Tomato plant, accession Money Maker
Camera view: vertical (180 deg); turntable rotation: 180 degrees
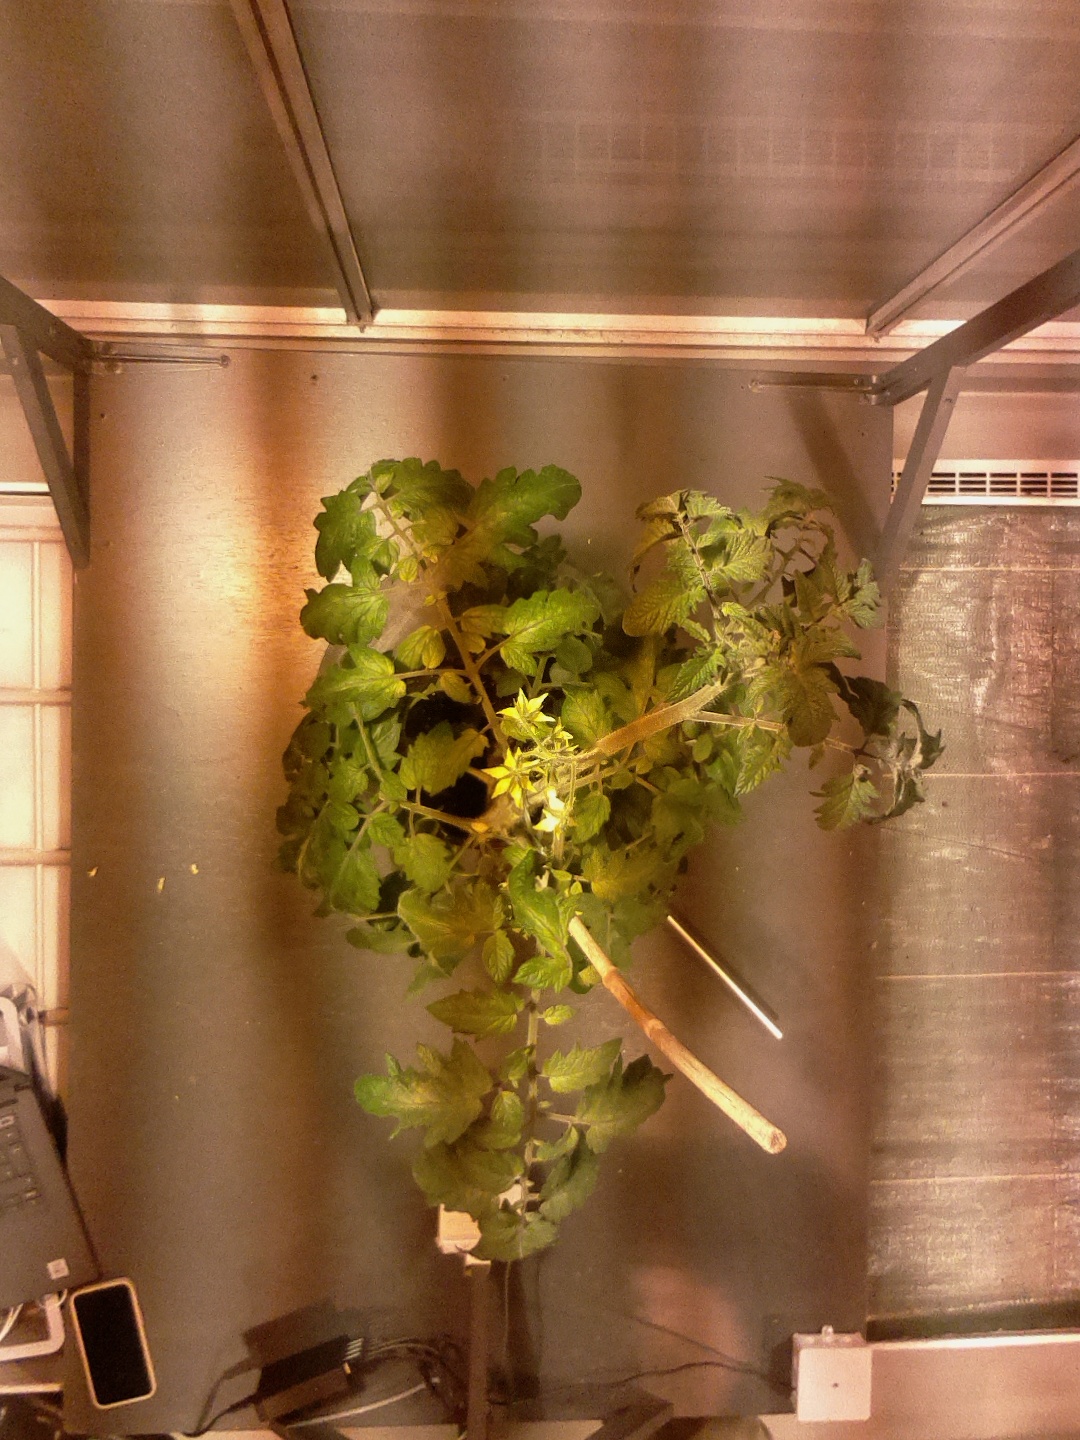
BBCH growth stage 69: End of flowering, 90%-100% of flowers open, more petals falling